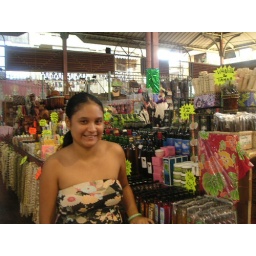
the girl in public market